Frederick Whitworth Aylmer, 6th Baron Aylmer

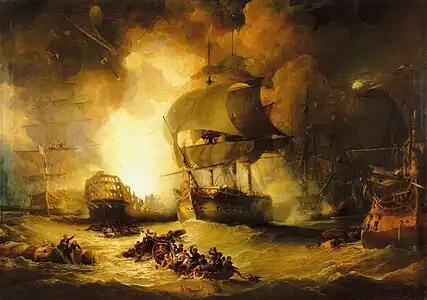
HMS "Swiftsure" (centre of the picture) at the Battle of the Nile, as the French ship, "Orient" explodes.

Aylmer joined the navy shortly after his thirteenth birthday, as a captain's servant to John Manley, on board the 32-gun frigate, HMS "Syren", in the Channel. Aylmer was rated as a midshipman in September 1791 before following his captain to the newly built, 38-gun, HMS "Apollo" on the Irish station in 1794. Promoted to lieutenant in December 1796, Aylmer transferred to HMS "Swiftsure" the following January, and sailed to the Mediterranean under Captain Benjamin Hallowell Carew, where he participated in the Battle of the Nile. It was "Swiftsure", in the company of HMS "Alexander", that first discovered the French fleet in Aboukir Bay on 1 August 1798. Later, during the battle, "Swiftsure" anchored between "Orient" and "Franklin", and fired into both until "Orient" caught alight and exploded.